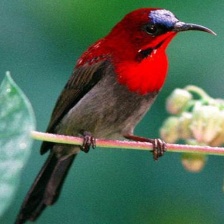
Species: CRIMSON SUNBIRD
Scientific name: AETHOPYGA SIPARAJA